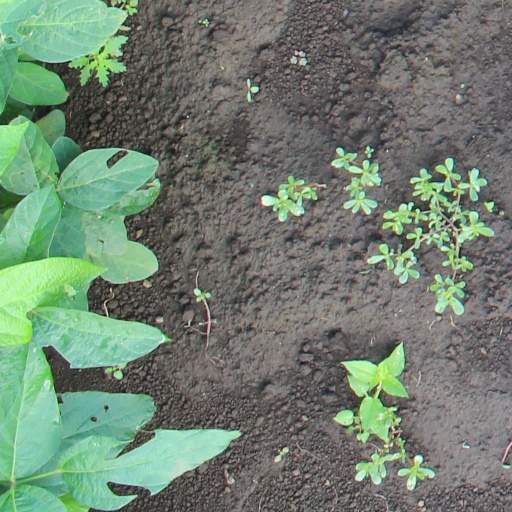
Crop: soybean